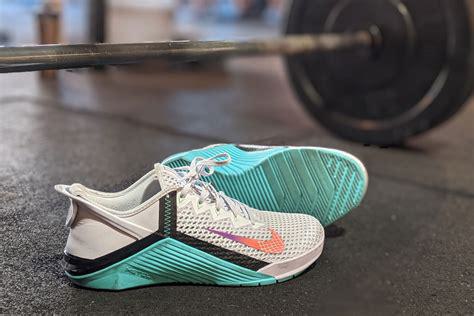
Brand: Nike
Model: Metcon 6